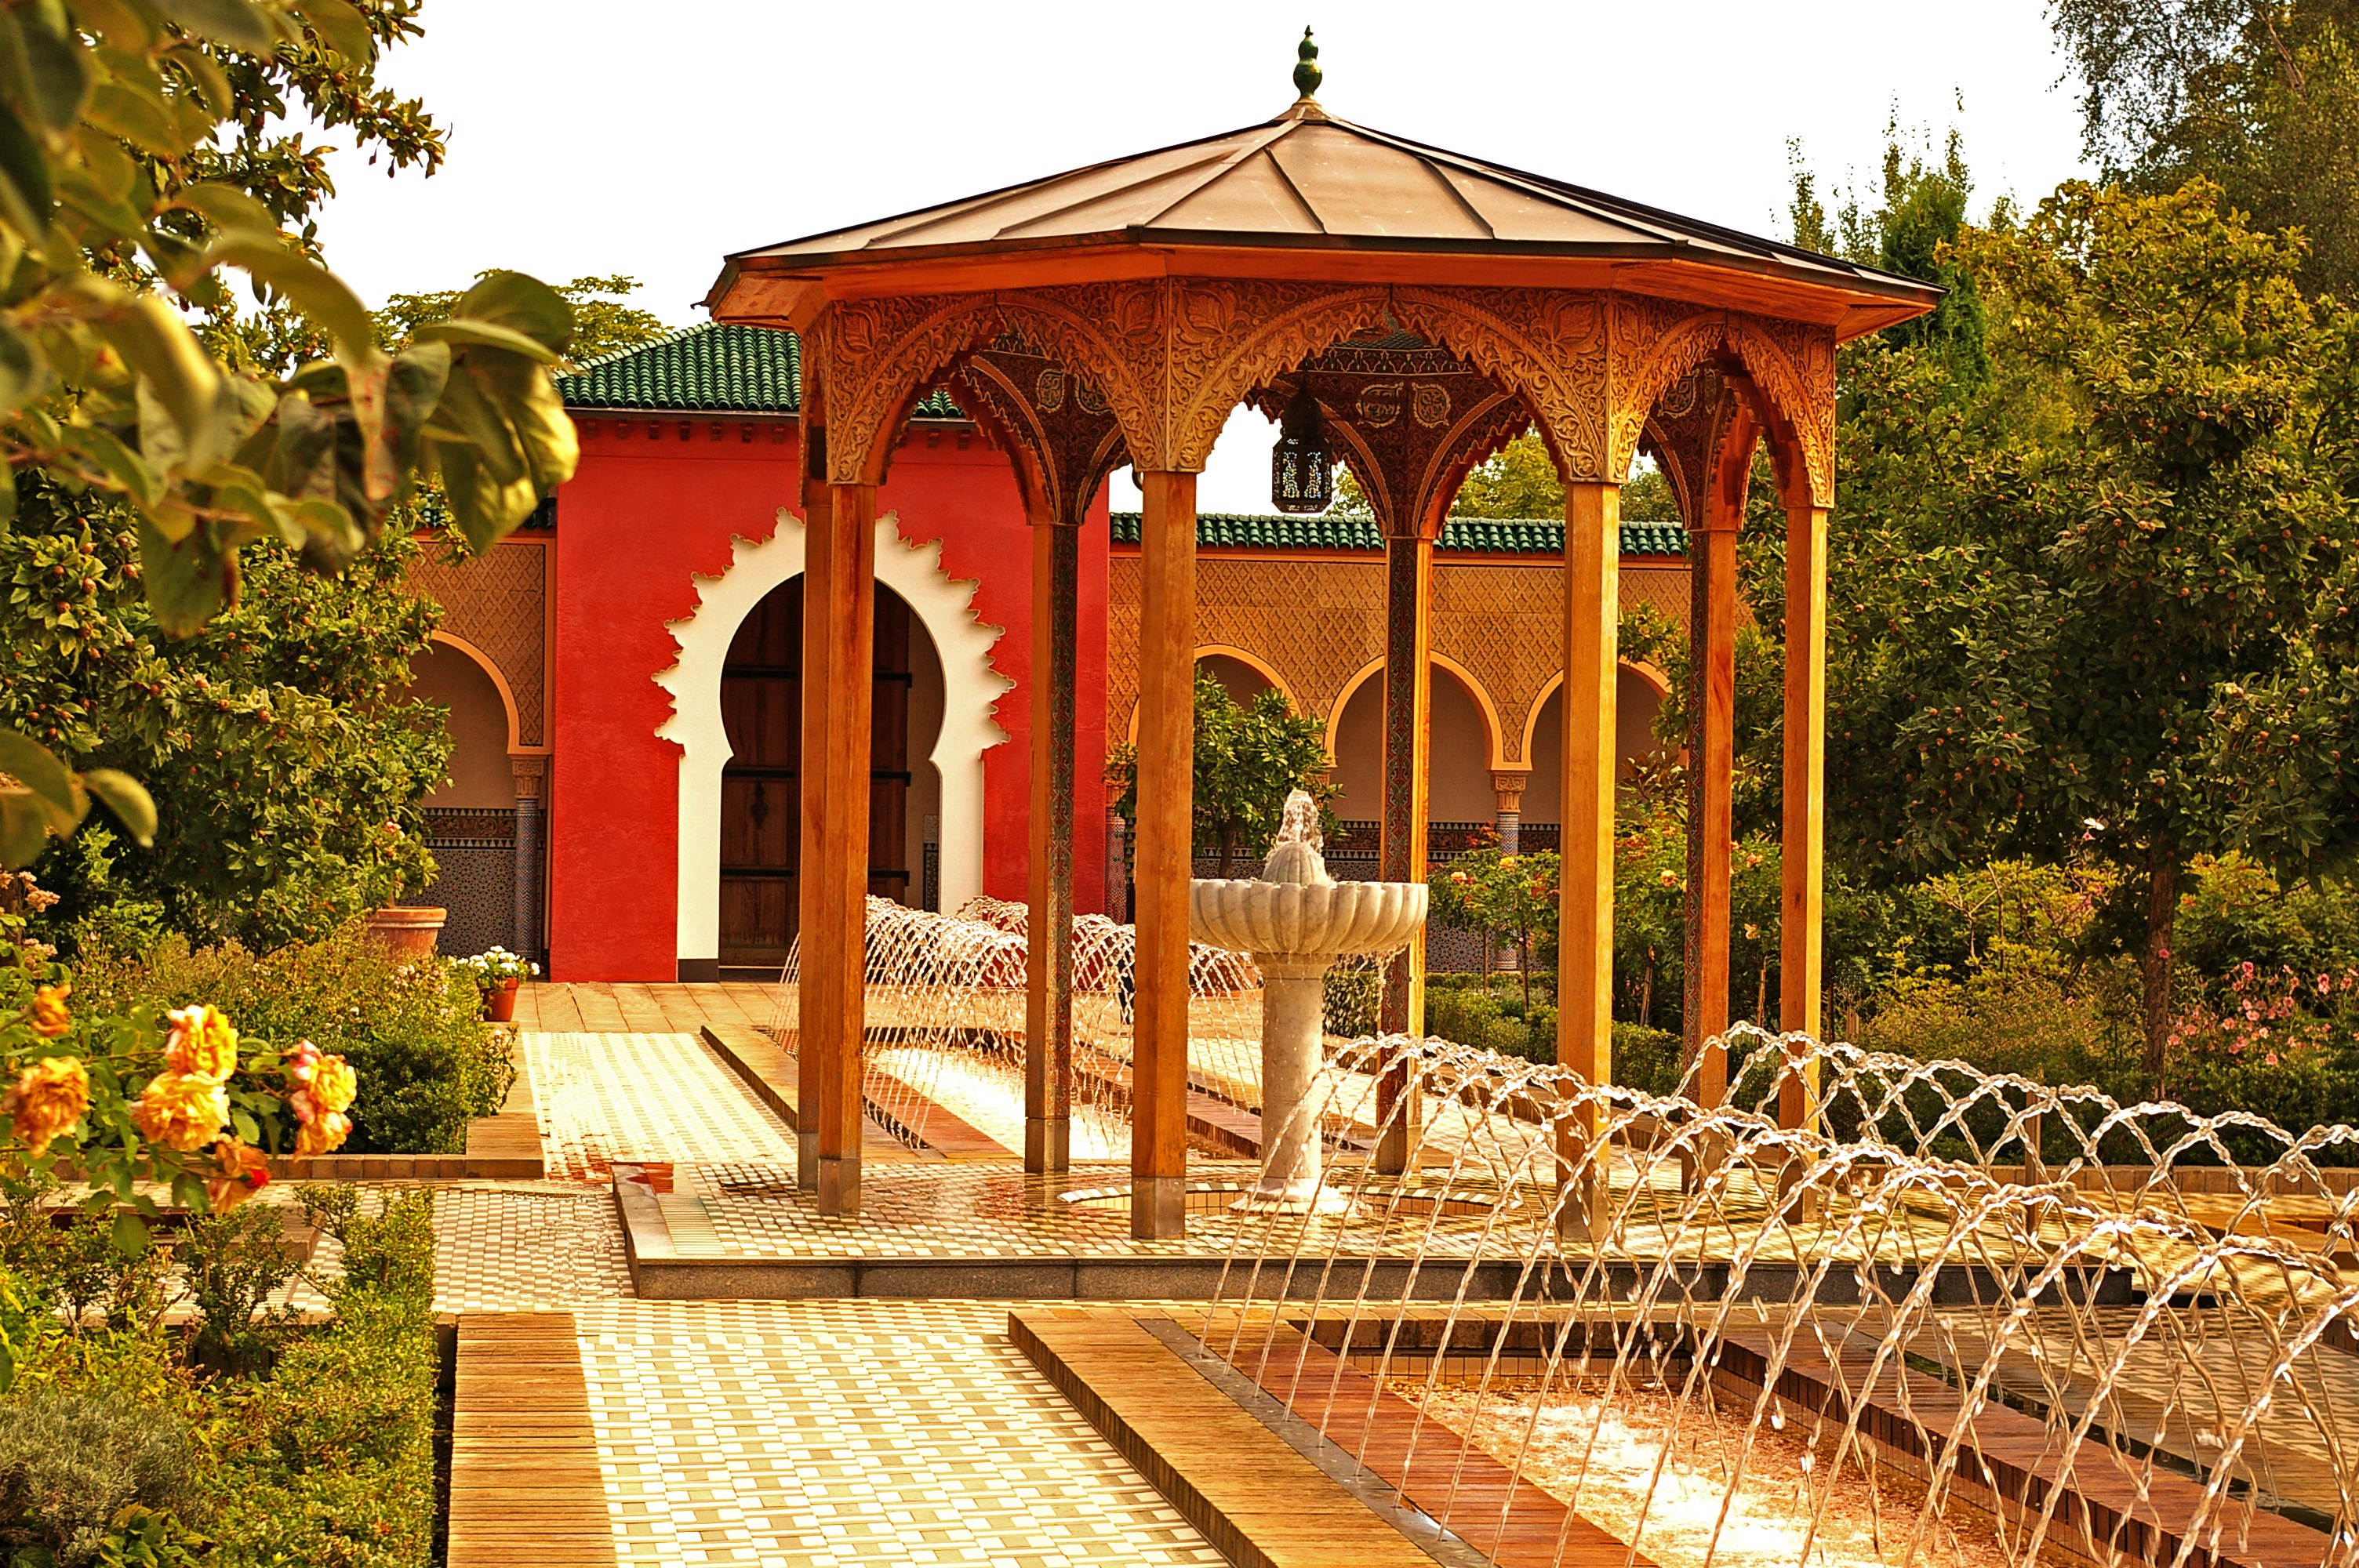
architecture, building, atmosphere, romantic, gazebo, rest, garden, terracotta, ornament, decorative, tiles, pavilion, fountain, berlin, culture, beautiful, estate, oriental, artfully, water games, garden design, gardens of the world, round arch, oriental garden, outdoor structure